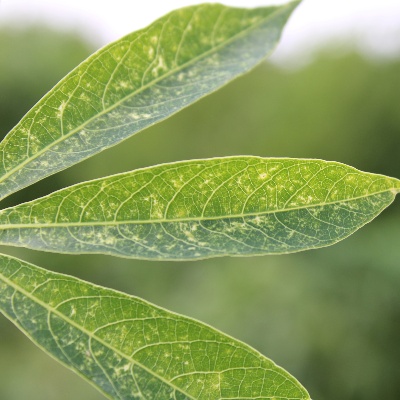
Crop: Cassava
Condition: green mite